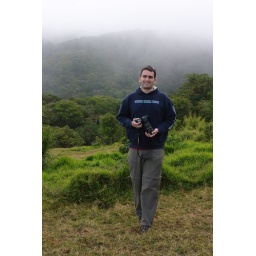
Sim in his cloud forest